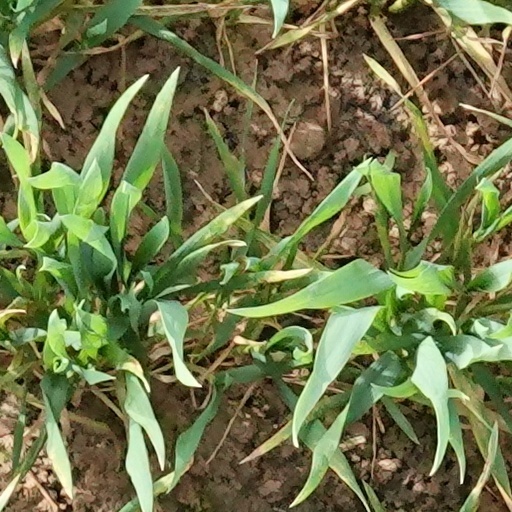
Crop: wheat